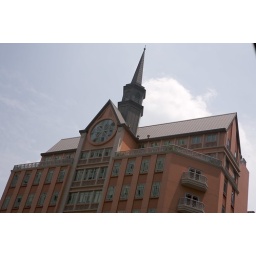
This building in Wanchai is quite eye catching, a modern tower block, with, what looks like a church on top.